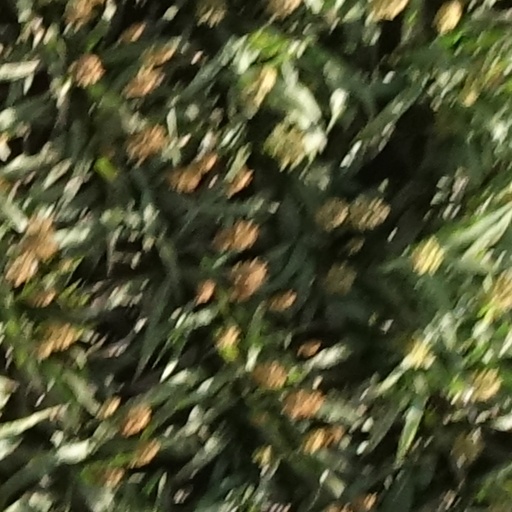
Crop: sorghum